Boso of Sant'Anastasia

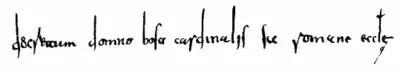
"A Decree of Lord Boso, Cardinal of the Holy Roman Church", in an old Visigothic script, as it appears on the only surviving copy of the acts of the council of Burgos of 1117

Boso (Italian "Bosone") was a Roman Catholic cardinal, priest of Sant'Anastasia al Palatino (1116–1122) and bishop of Turin (1122–1126×28). He was a frequent apostolic legate, making four separate trips to Spain in this capacity. In Spain he proclaimed a crusade to re-conquer the Balearics and held several synods to establish the Gregorian reforms. In Turin, he introduced the truce of God to curb private warfare.